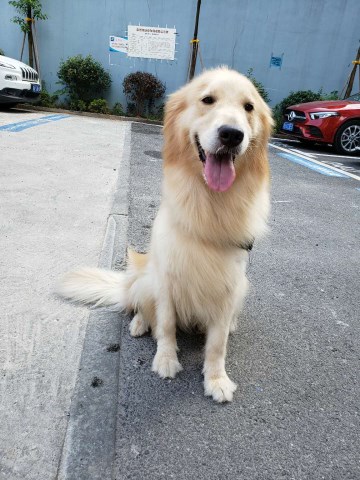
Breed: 5355-n000126-golden_retriever